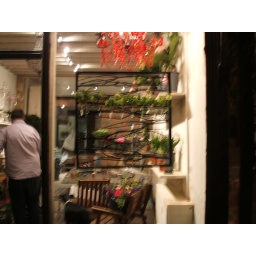
75cm square frame with black matsumata sticks and green hellebores in the window at FF Oxford